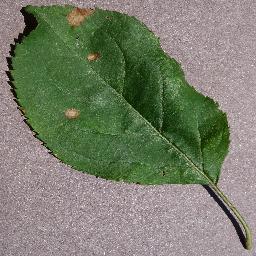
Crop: apple
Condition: black_rot